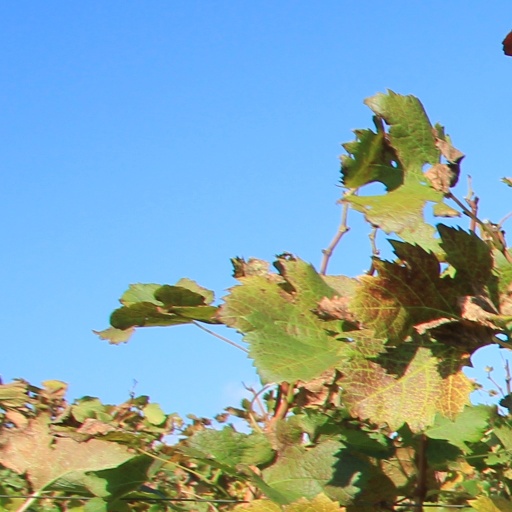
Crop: grape